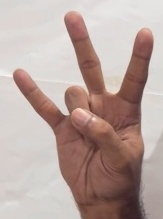
ASL sign: 7